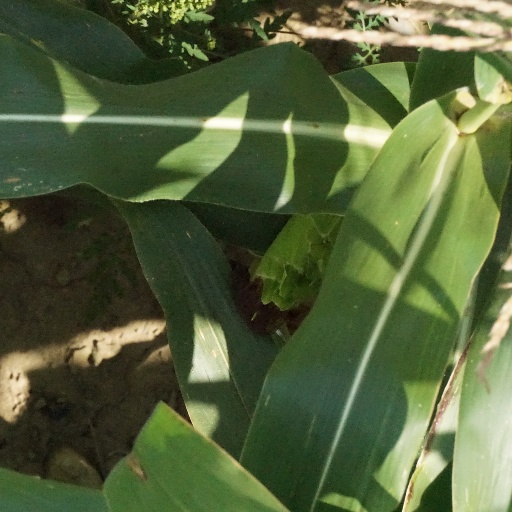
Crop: maize; corn